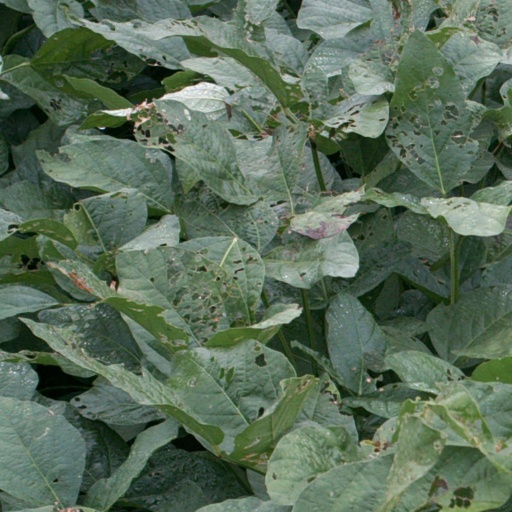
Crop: soybean